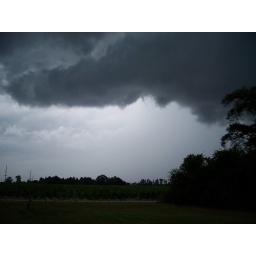
Rain cloud in the sky